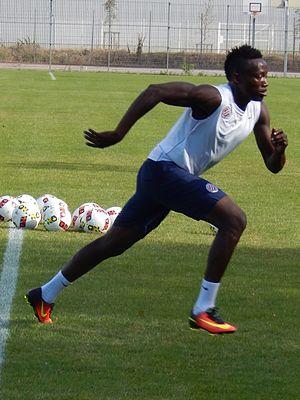
Rodrigue Casimir Ninga (Montpellier), juillet 2016.